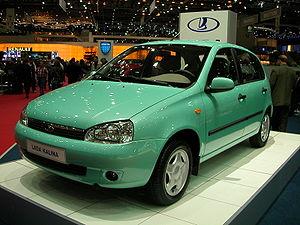
La Lada Kalina - qui signifie obier en russe - est une automobile construite par le constructeur russe AvtoVAZ, qui la commercialise sous la marque Lada. La production de la Kalina a commencé le 18 novembre 2004.